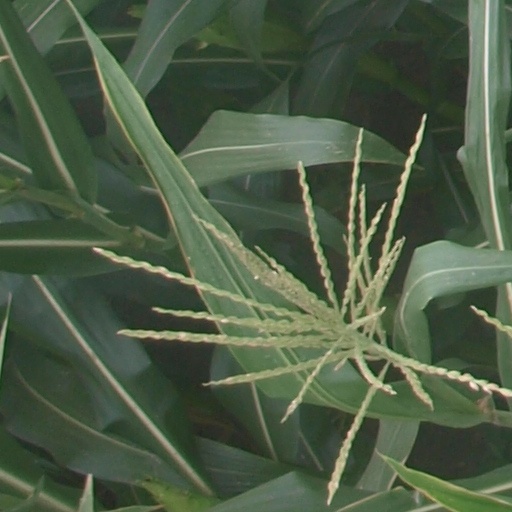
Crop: maize; corn